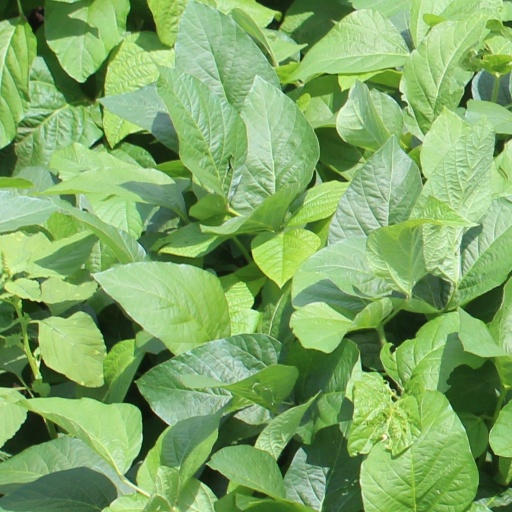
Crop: soybean